Kudjoe Affutu

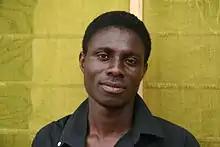
Kudjoe Affutu (2007)

Kudjoe Affutu (born 1985) is a Ghanaian artist and figurative coffin and palanquin builder. He was born and still lives in Awutu Bawyiase, Central Region, Ghana. Affutu has made a name for himself in Europe by participating in various art projects and exhibitions.